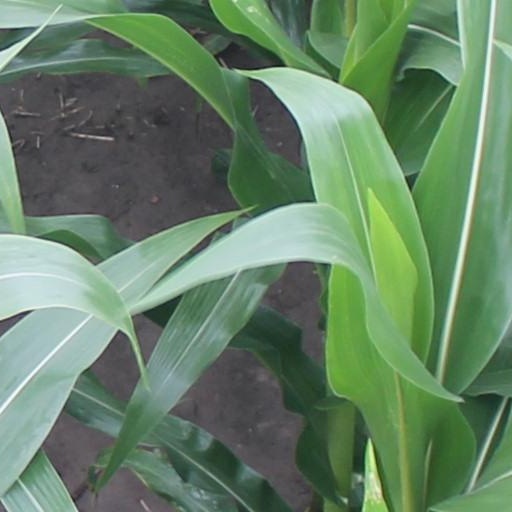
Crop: maize; corn